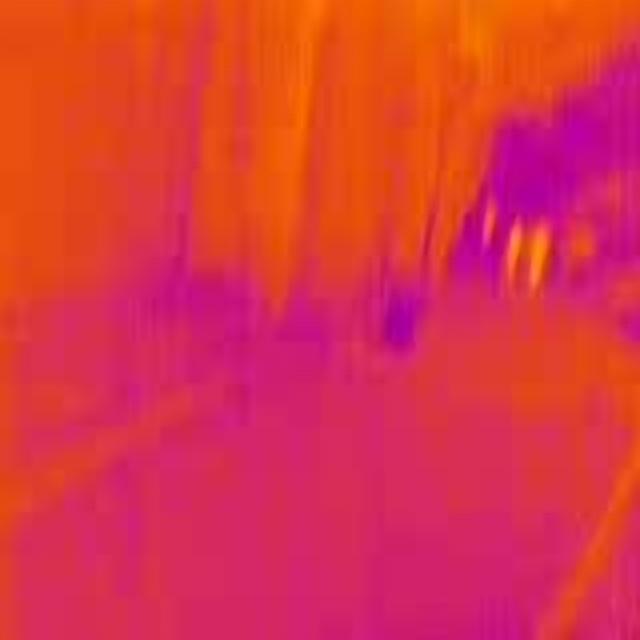
Detected objects:
label: person
label: person